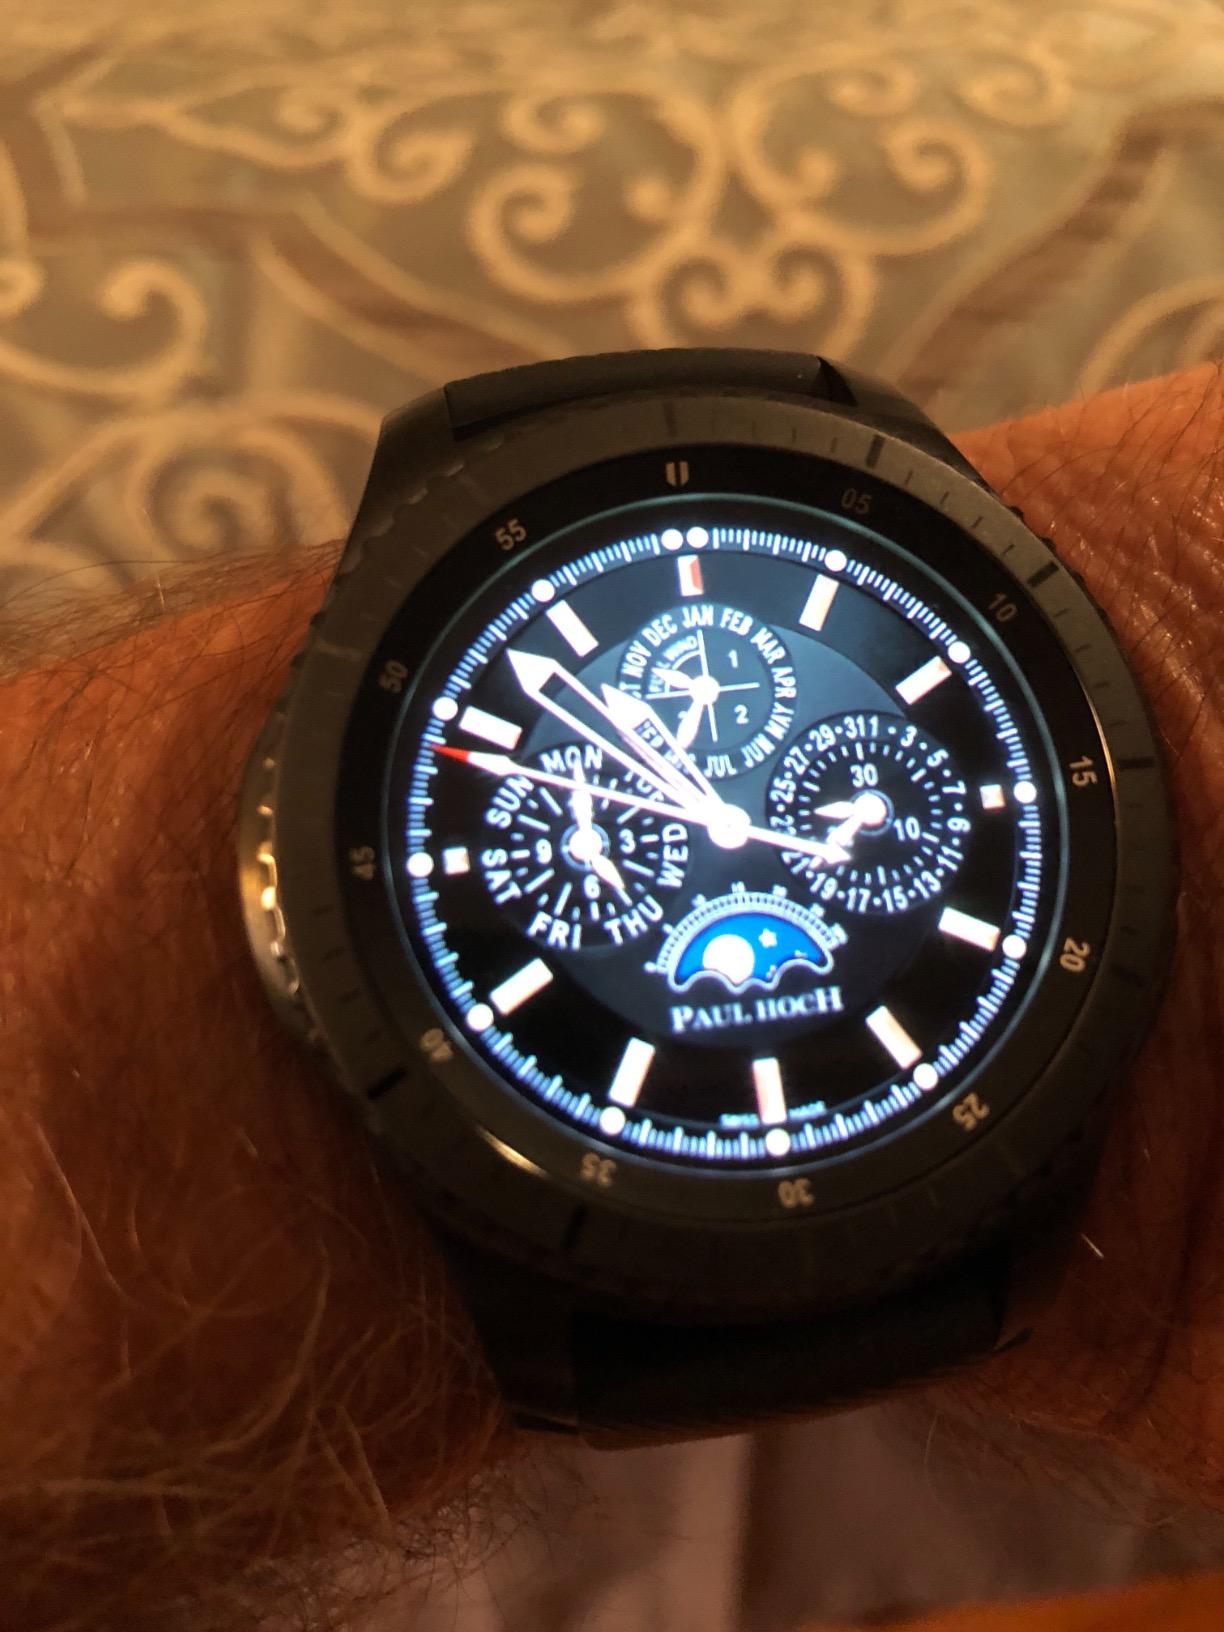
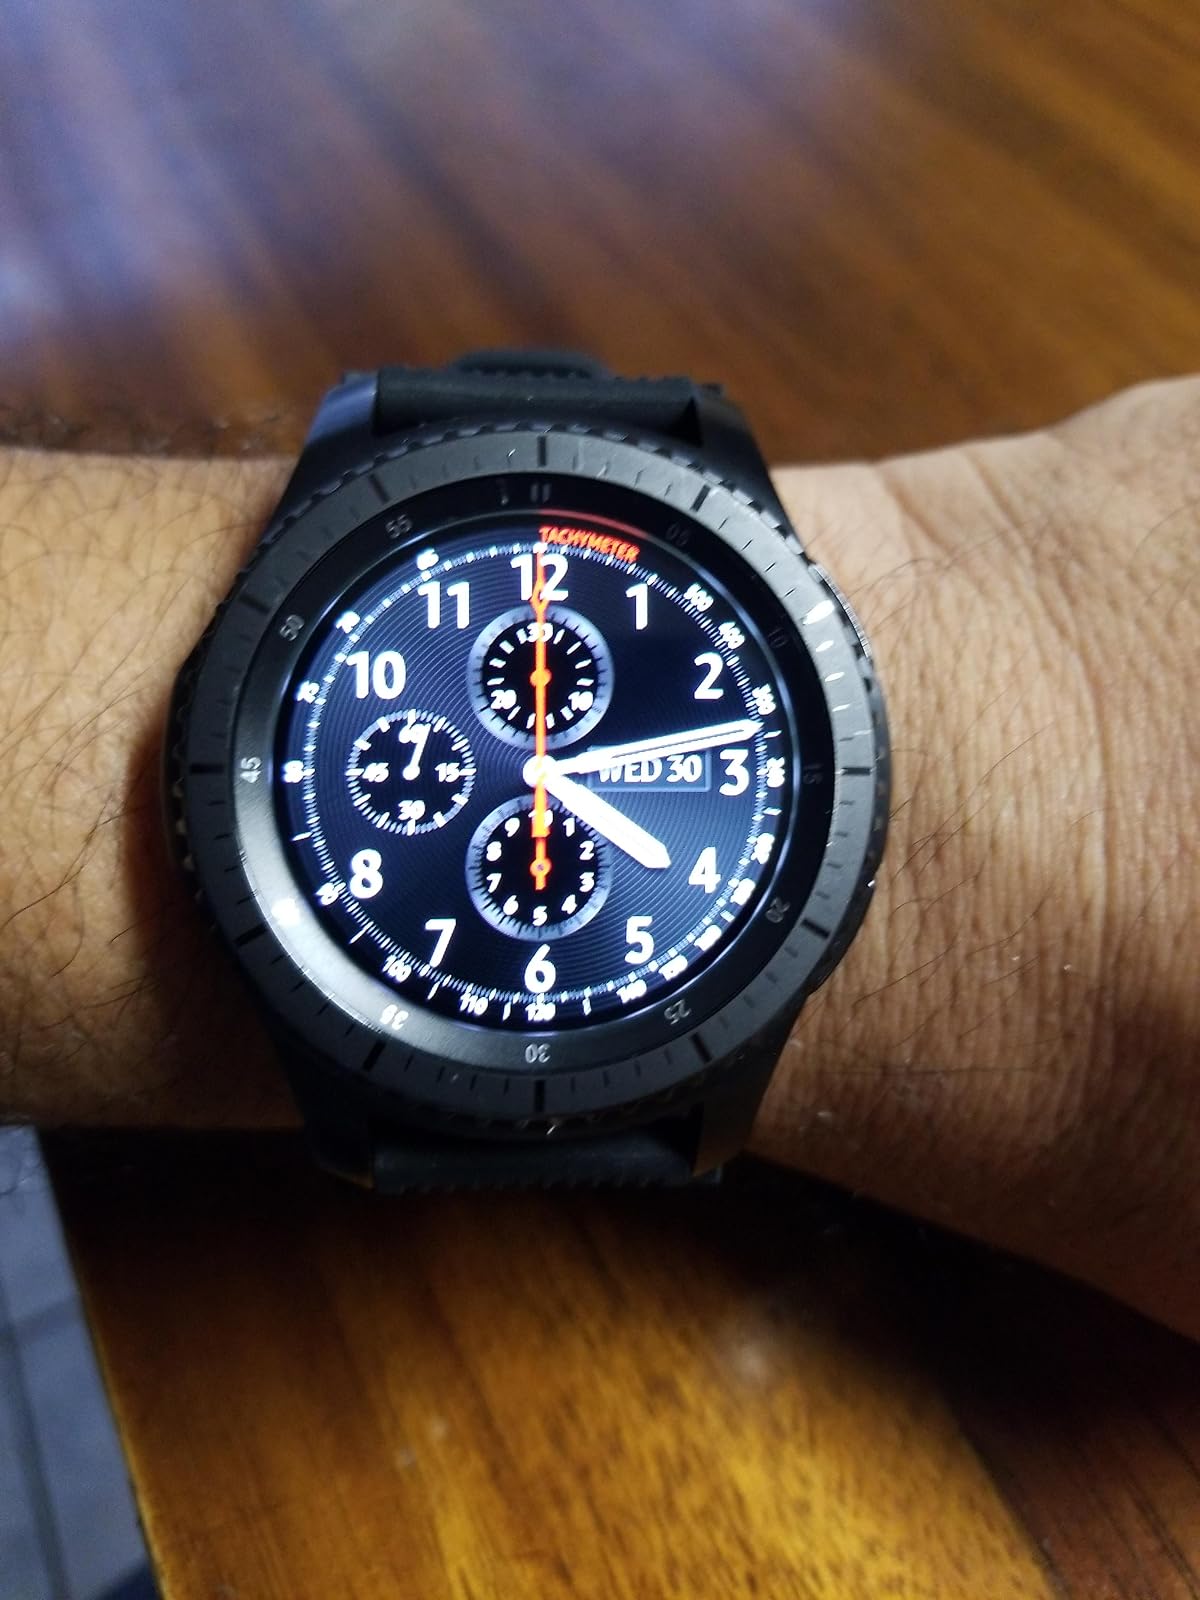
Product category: smartwatch
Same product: yes